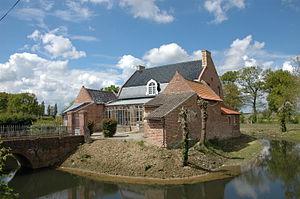
Presbytère de Rubrouck
Rubrouck est une commune française située dans le département du Nord, en région Hauts-de-France.